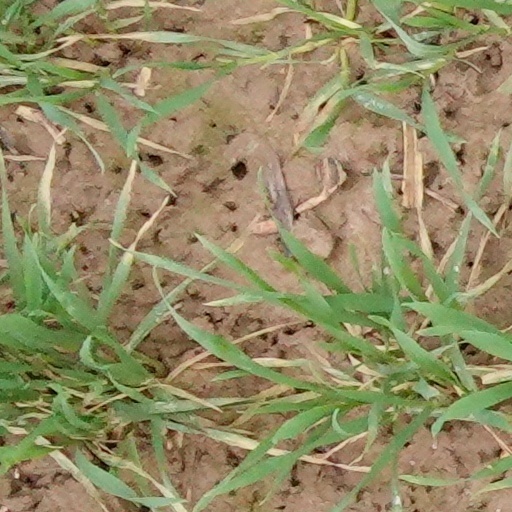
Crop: wheat